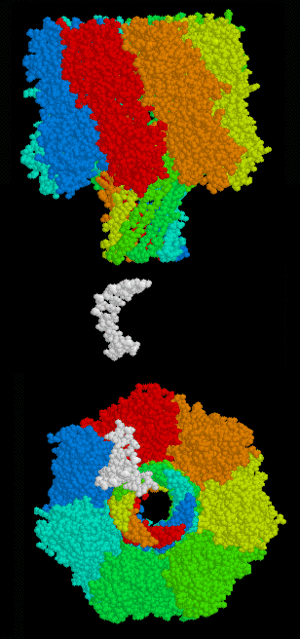
Le séquençage de l'ADN par les nanopores est une méthode utilisée depuis 1995. Elle permet de déterminer l'ordre dans lequel les nucléotides sont disposés sur un fragment d'ADN donné à l'aide de nanopores.